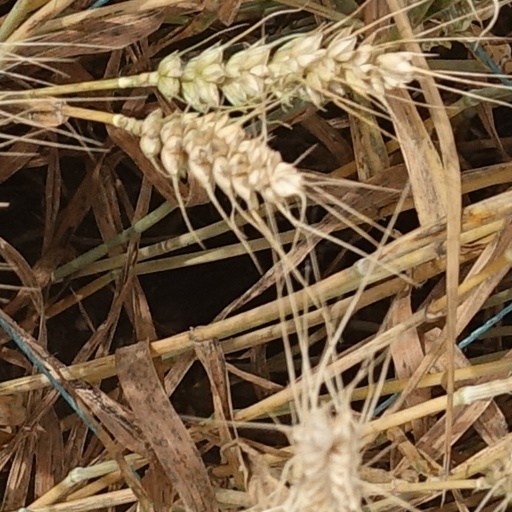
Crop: wheat